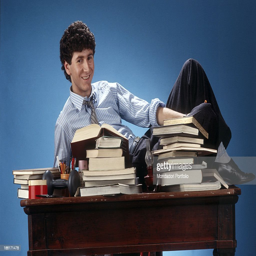
actor lying on a desk covered with books .